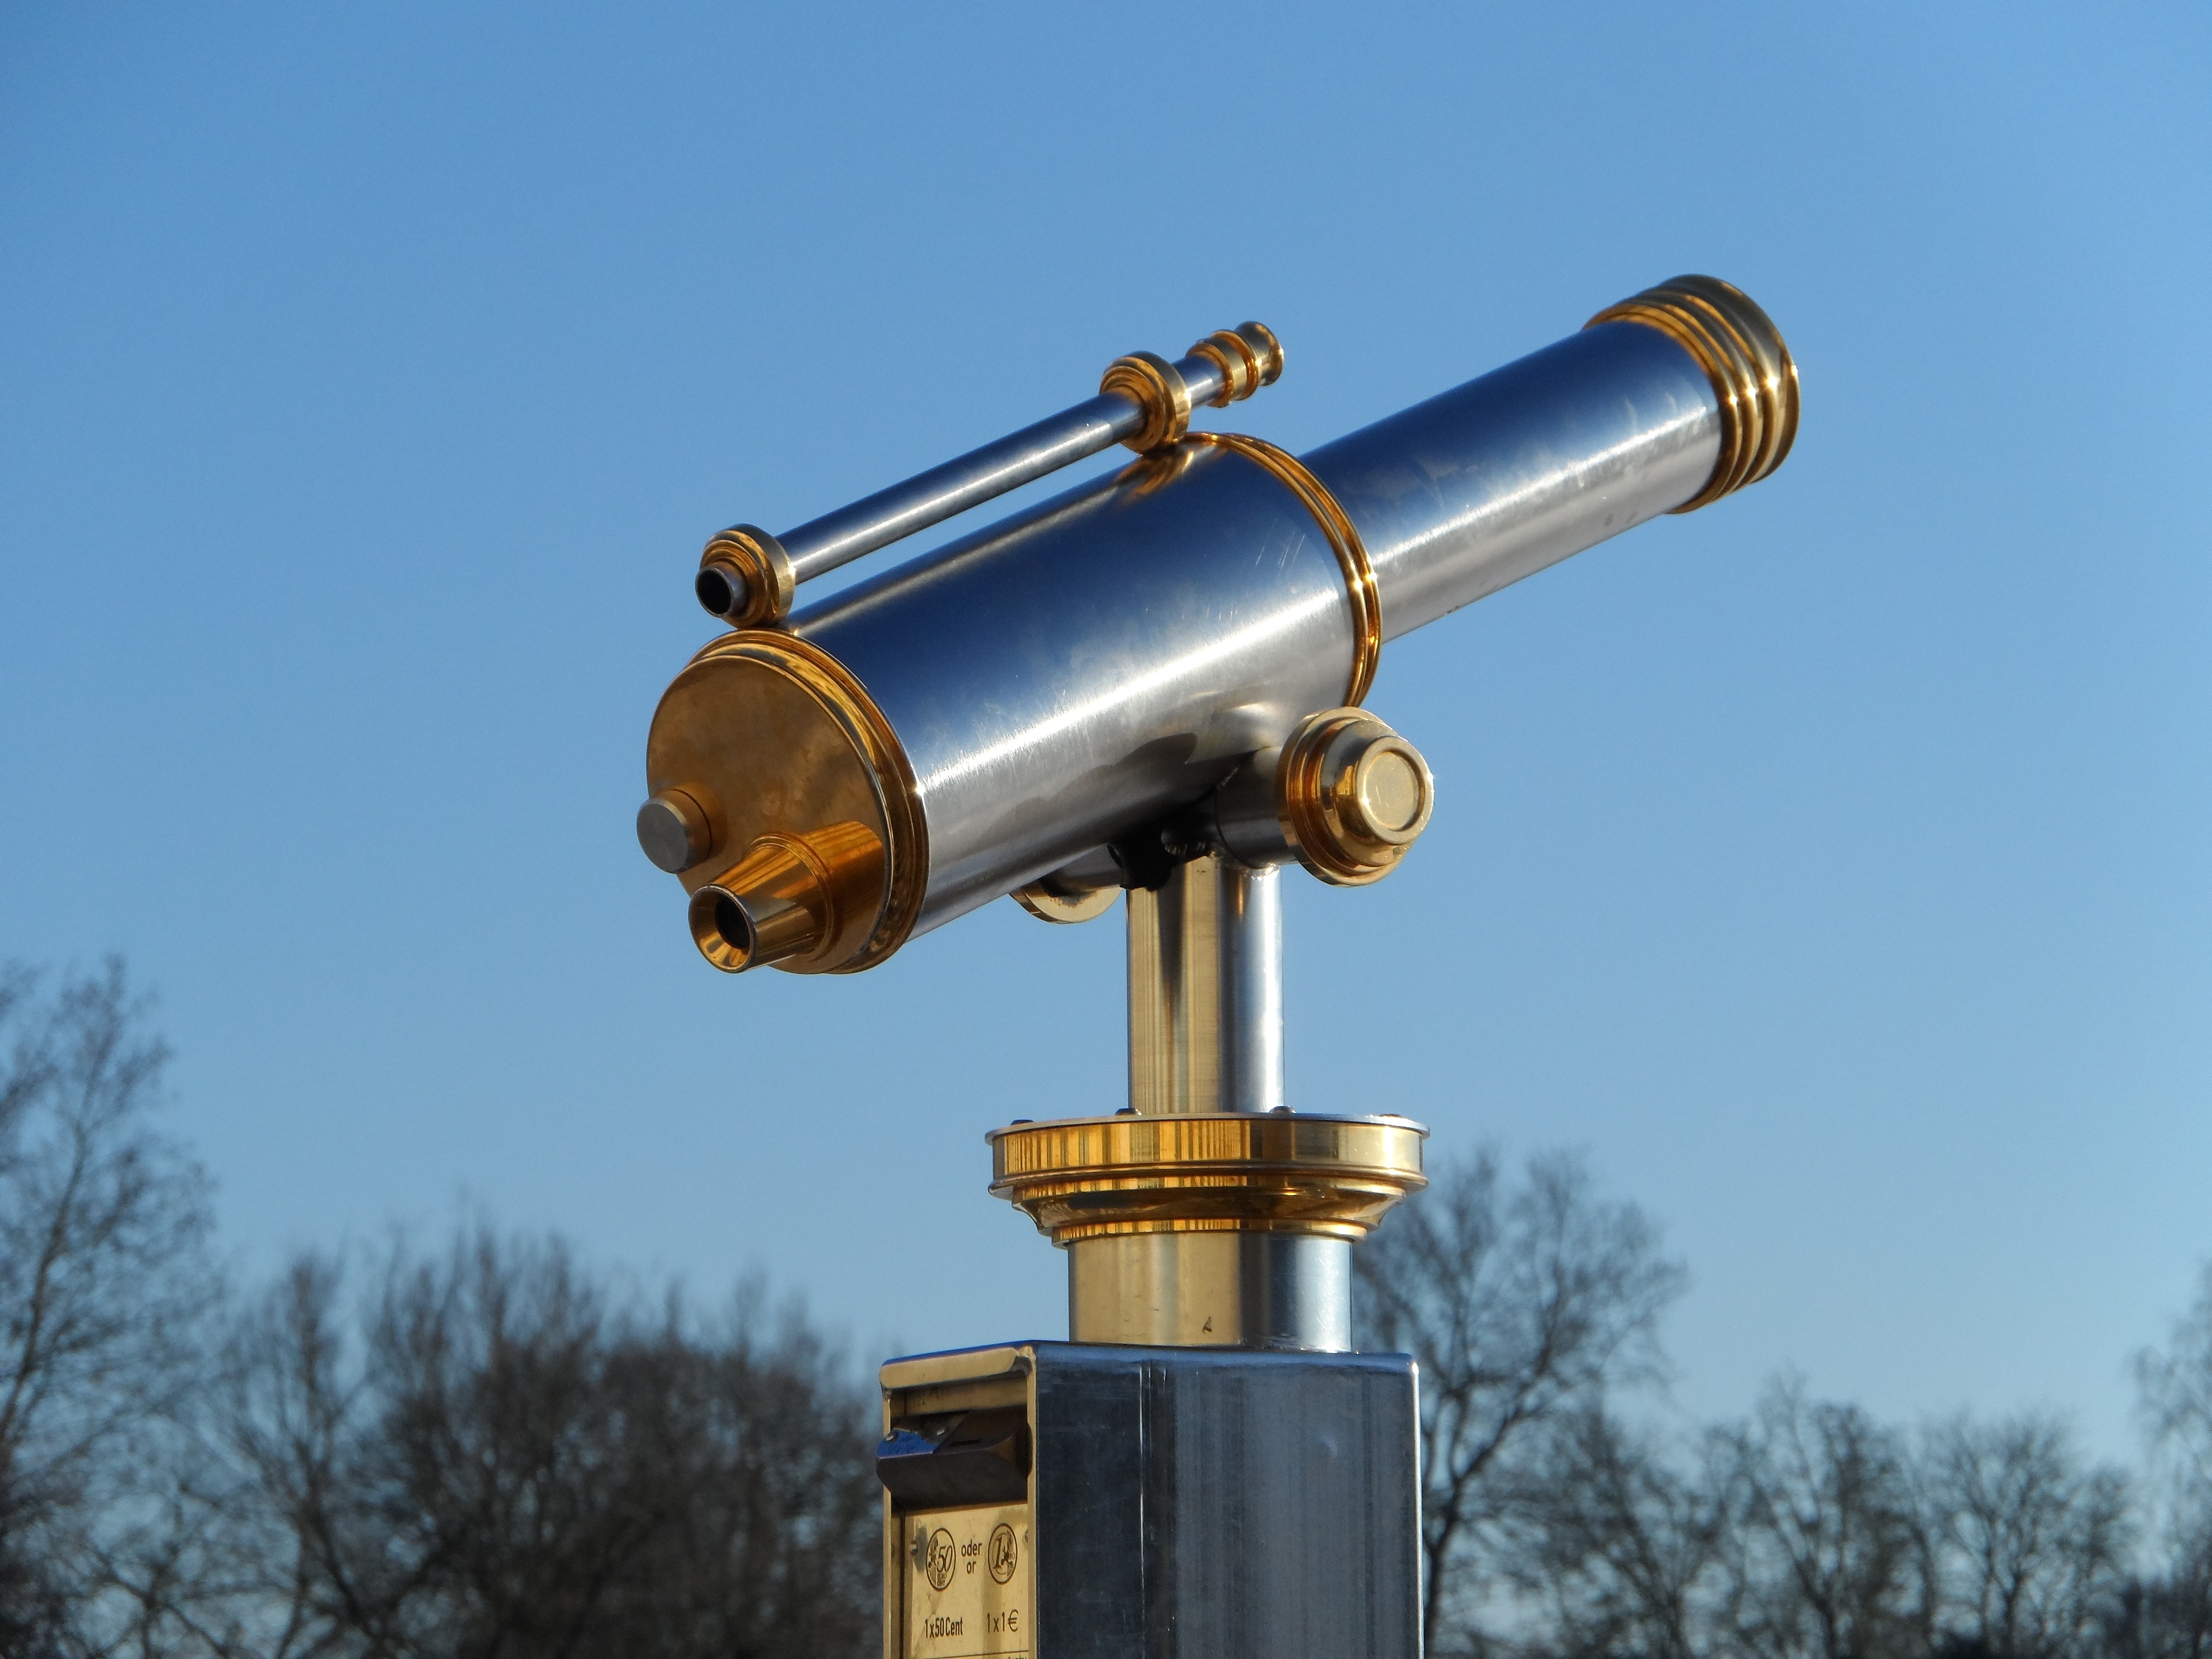
sky, steel, telescope, machinery, lighting, optics, device, mechanism, brass, vision, technical, apparatus, distant view, feinmechanik, by looking, eyepiece, man made object